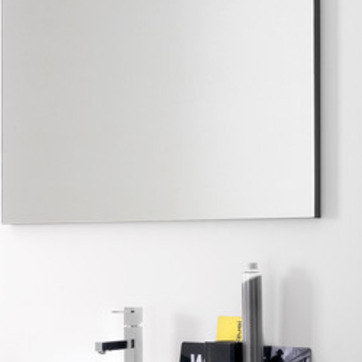
Material: mirror